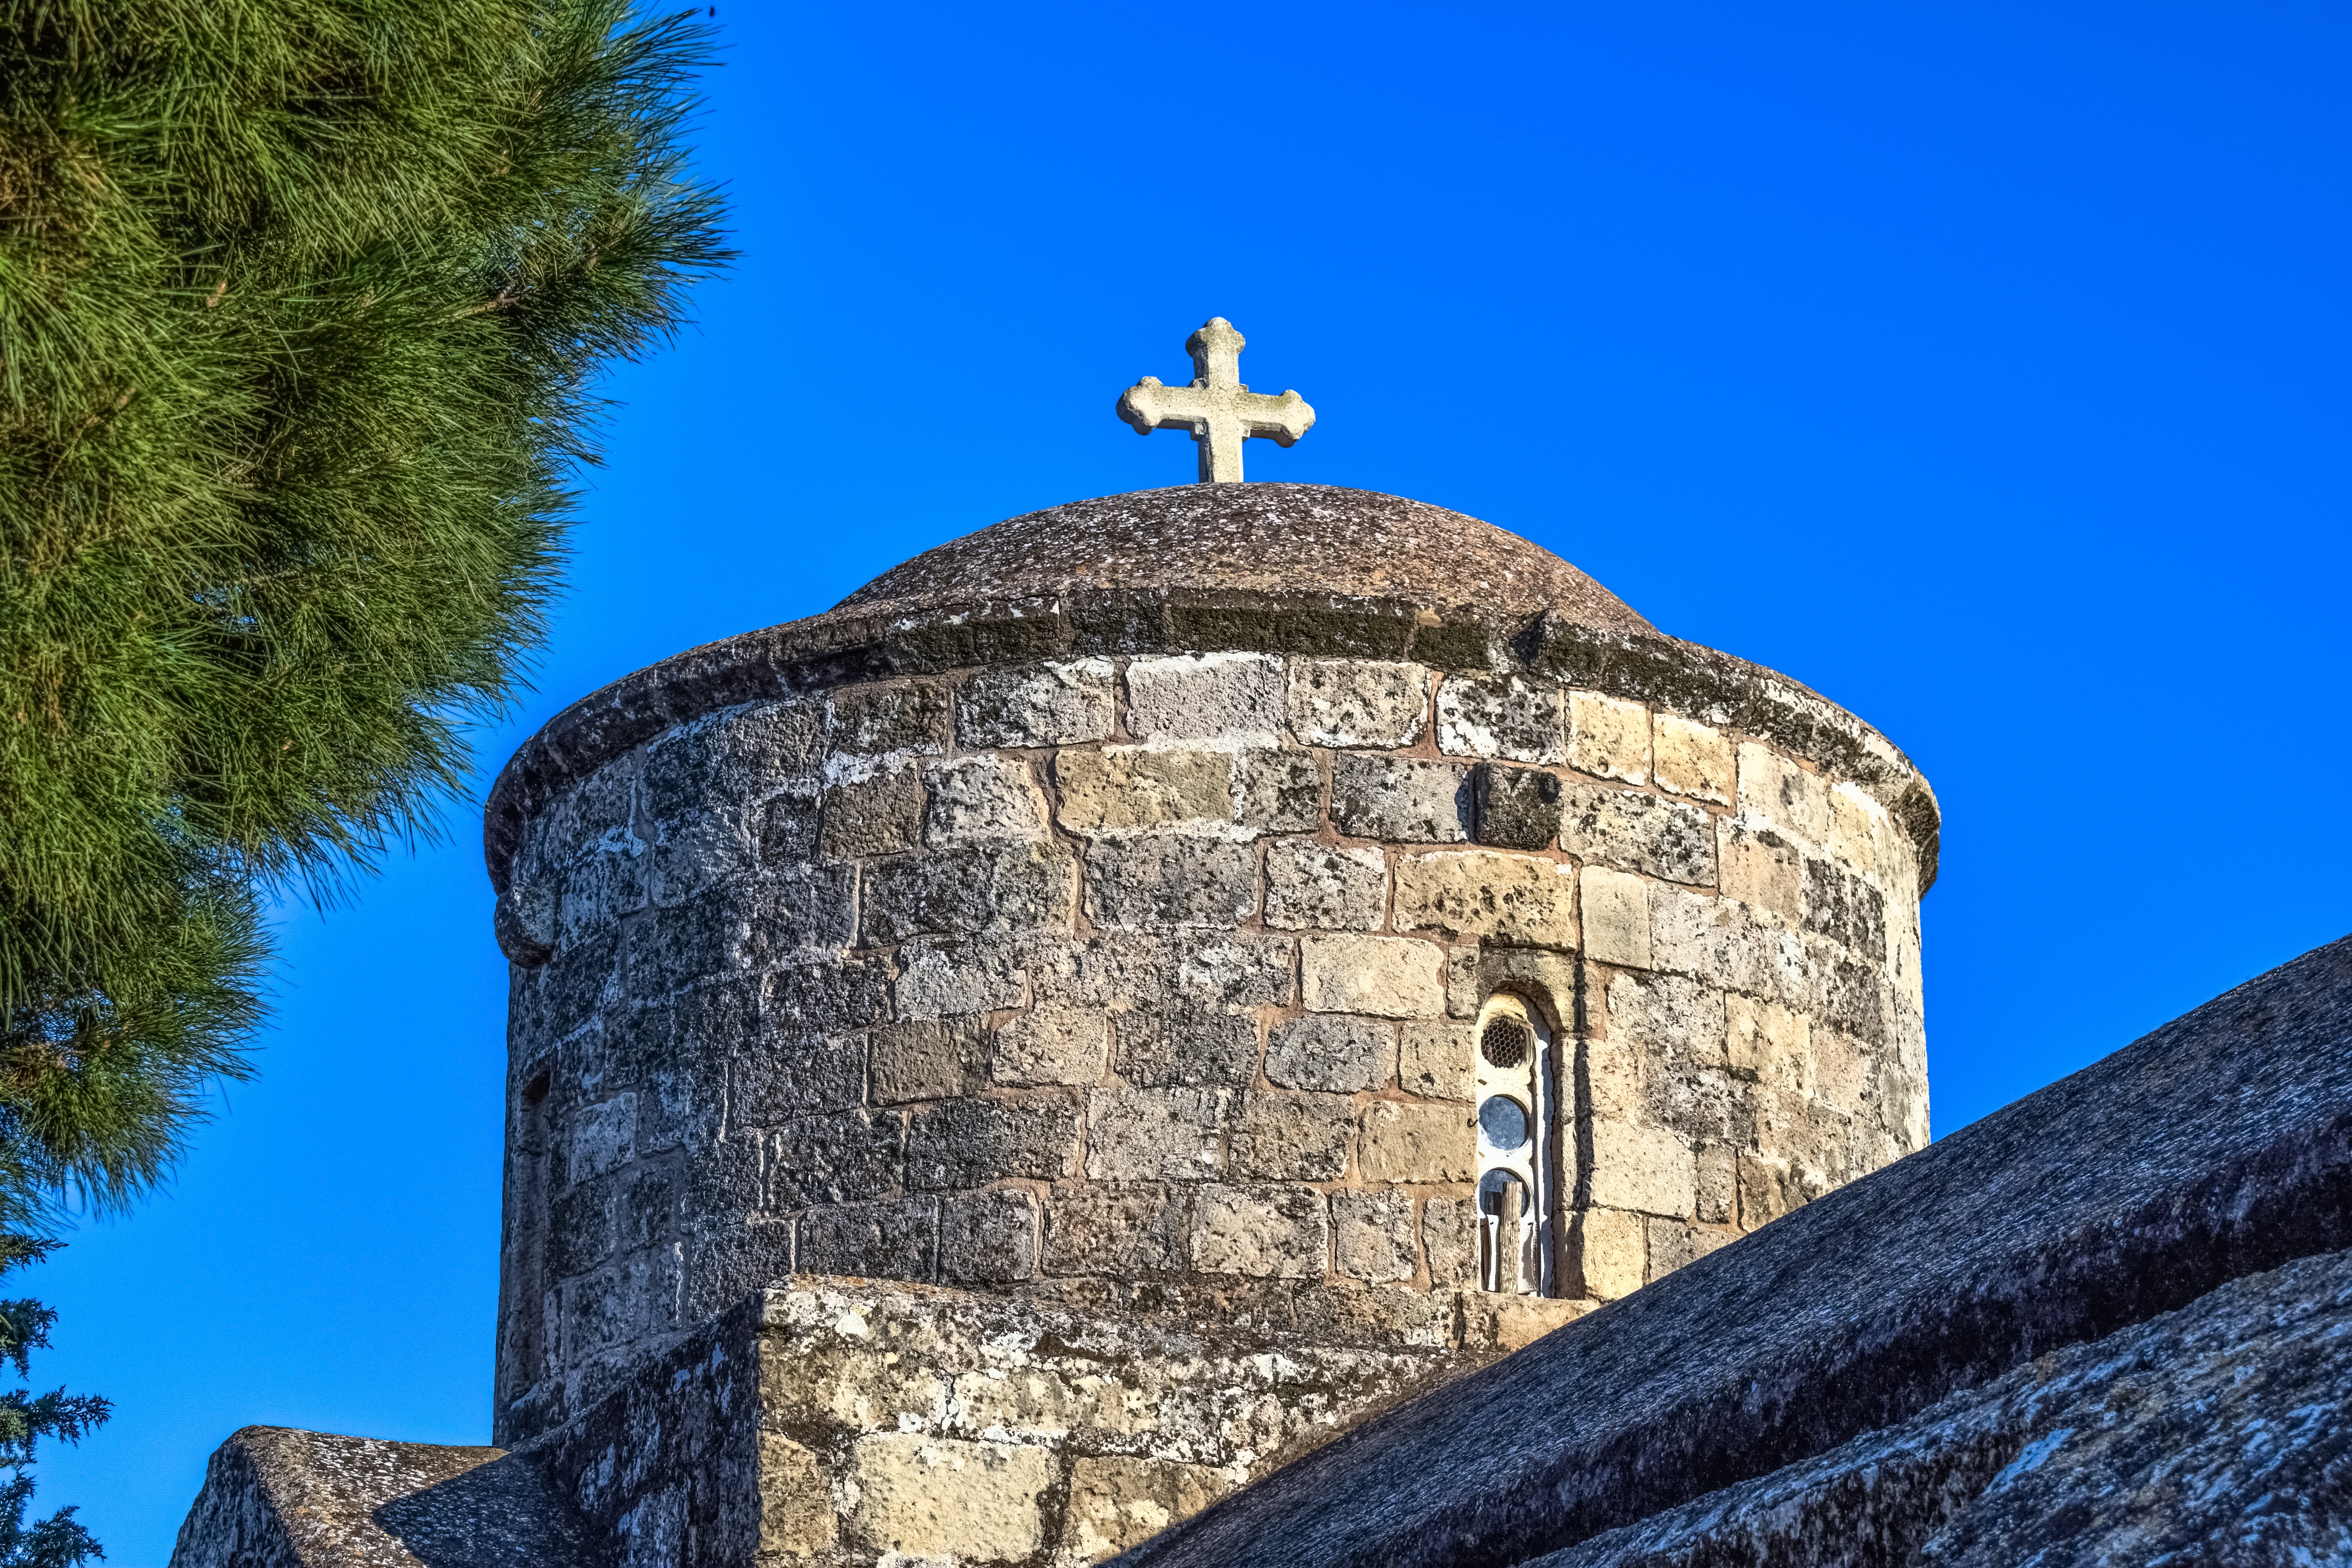
architecture, building, tower, religion, landmark, church, chapel, fortification, place of worship, bell tower, medieval, monastery, orthodox, dome, cyprus, paralimni, ayia anna